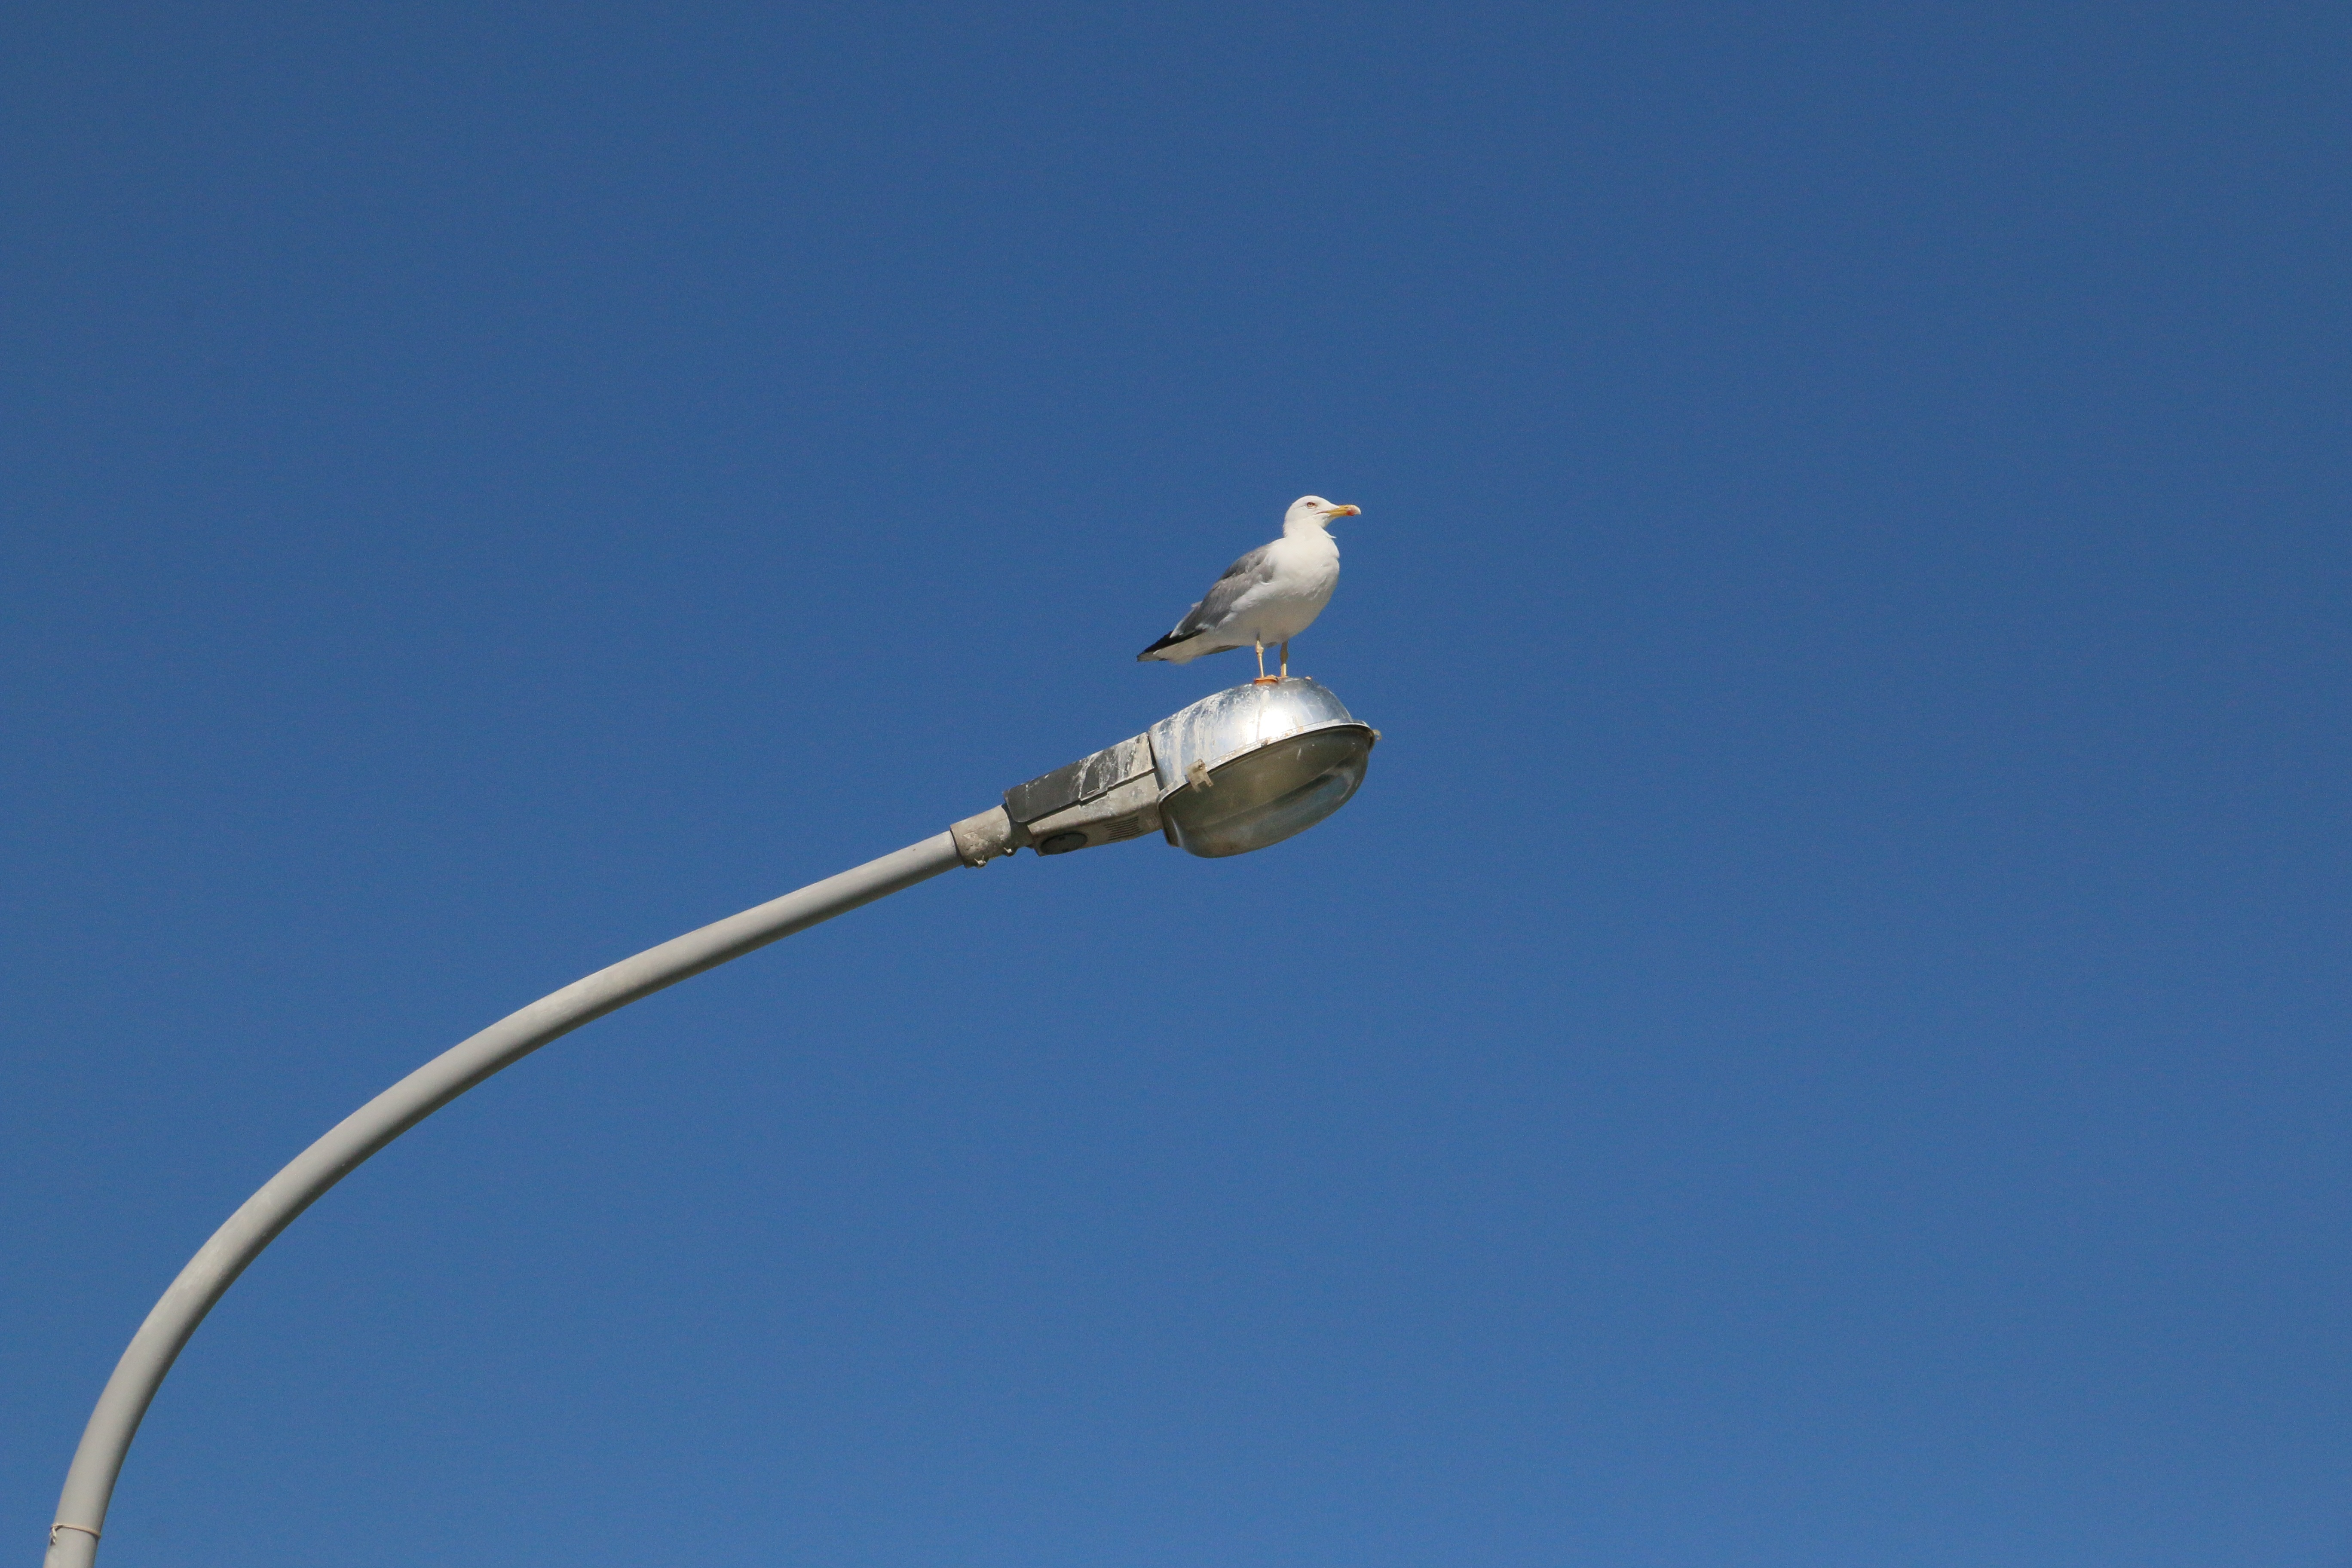
bird, wing, sky, seabird, seagull, gull, flight, blue, street light, lighting, vertebrate, charadriiformes, atmosphere of earth